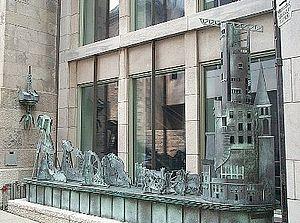
Pierre Granche est un sculpteur québécois. Après avoir étudié à l’École des Beaux-Arts de Montréal et à l’Université de Vincennes à Paris, il enseigne au département d'histoire d'art de l'Université de Montréal pendant plus de vingt ans jusqu'à sa mort à Montréal.
Le Musée McCord est un musée situé à Montréal au Québec, Canada. Le musée s'est donné comme mission d'être un gardien du patrimoine et un milieu de recherche et d’enseignement consacré à la préservation, l’étude, le rayonnement et la connaissance de l’histoire canadienne.
Montréal possède une riche tradition d'art public. Inscrites de plain-pied dans le paysage urbain, les œuvres d'art public façonnent l'environnement de la métropole. Qu'elles soient intégrées aux parcs, aux places publiques, aux bibliothèques ou aux centres culturels, ces œuvres font partie du décor quotidien du montréalais ou du visiteur. Reflet de notre histoire, les œuvres d’art public de la métropole comprennent notamment des sculptures, des monuments, des bustes, des fontaines et des œuvres d’art contemporain.